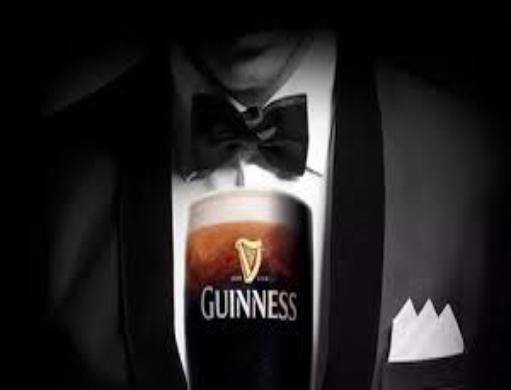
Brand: GUINNESS
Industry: Food